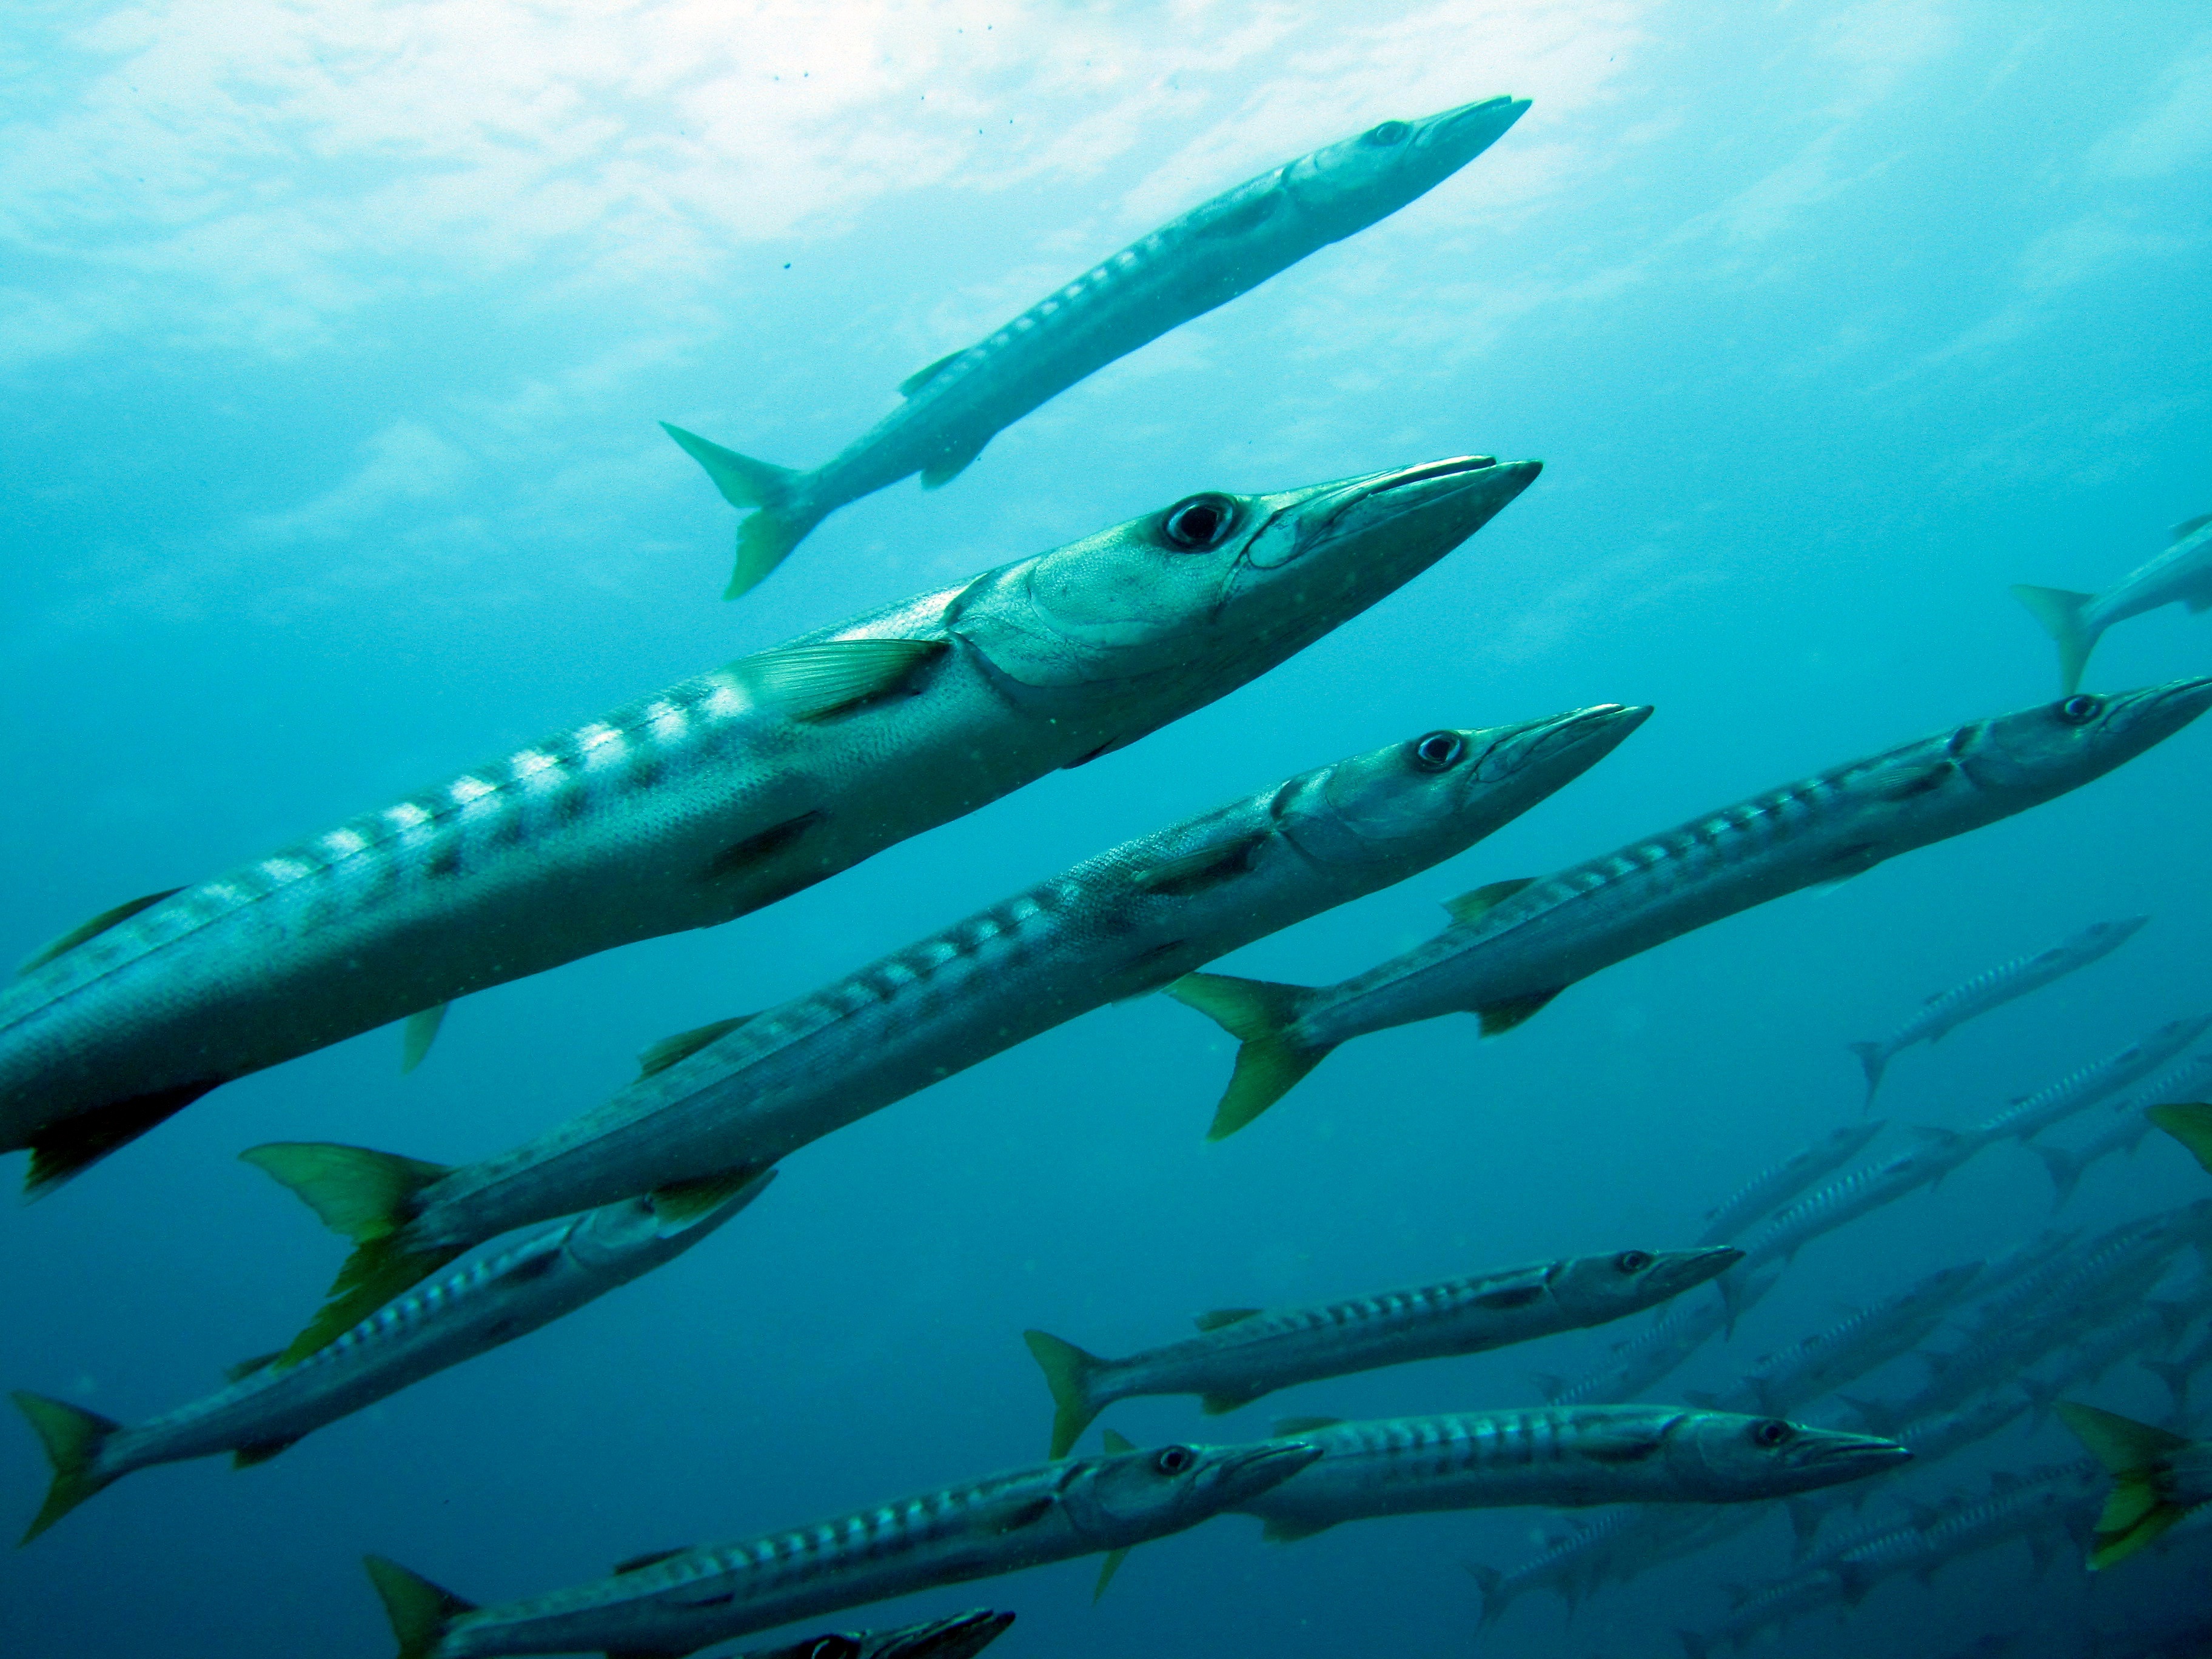
sea, ocean, underwater, biology, fish, coral reef, shark, reef, marine biology, requiem shark, carcharhiniformes, tiger shark